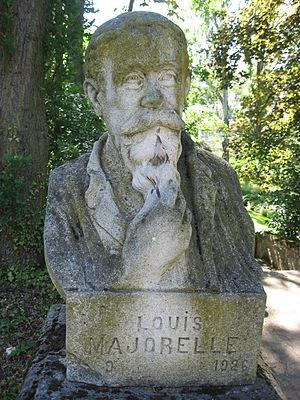
Le musée de l'École de Nancy est un musée situé à Nancy et consacré au courant artistique de l'Art nouveau nancéien connu sous le nom d'École de Nancy. Aménagé dans l'ancienne propriété d'Eugène Corbin, grand mécène du mouvement, il a été officiellement ouvert au public, sous sa forme actuelle en 1964. Dans le jardin du musée se trouve un aquarium, classé monument historique, une porte réalisée pour les usines d'Émile Gallé ainsi qu'un monument funéraire.